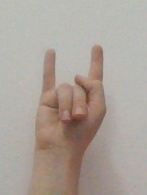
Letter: la